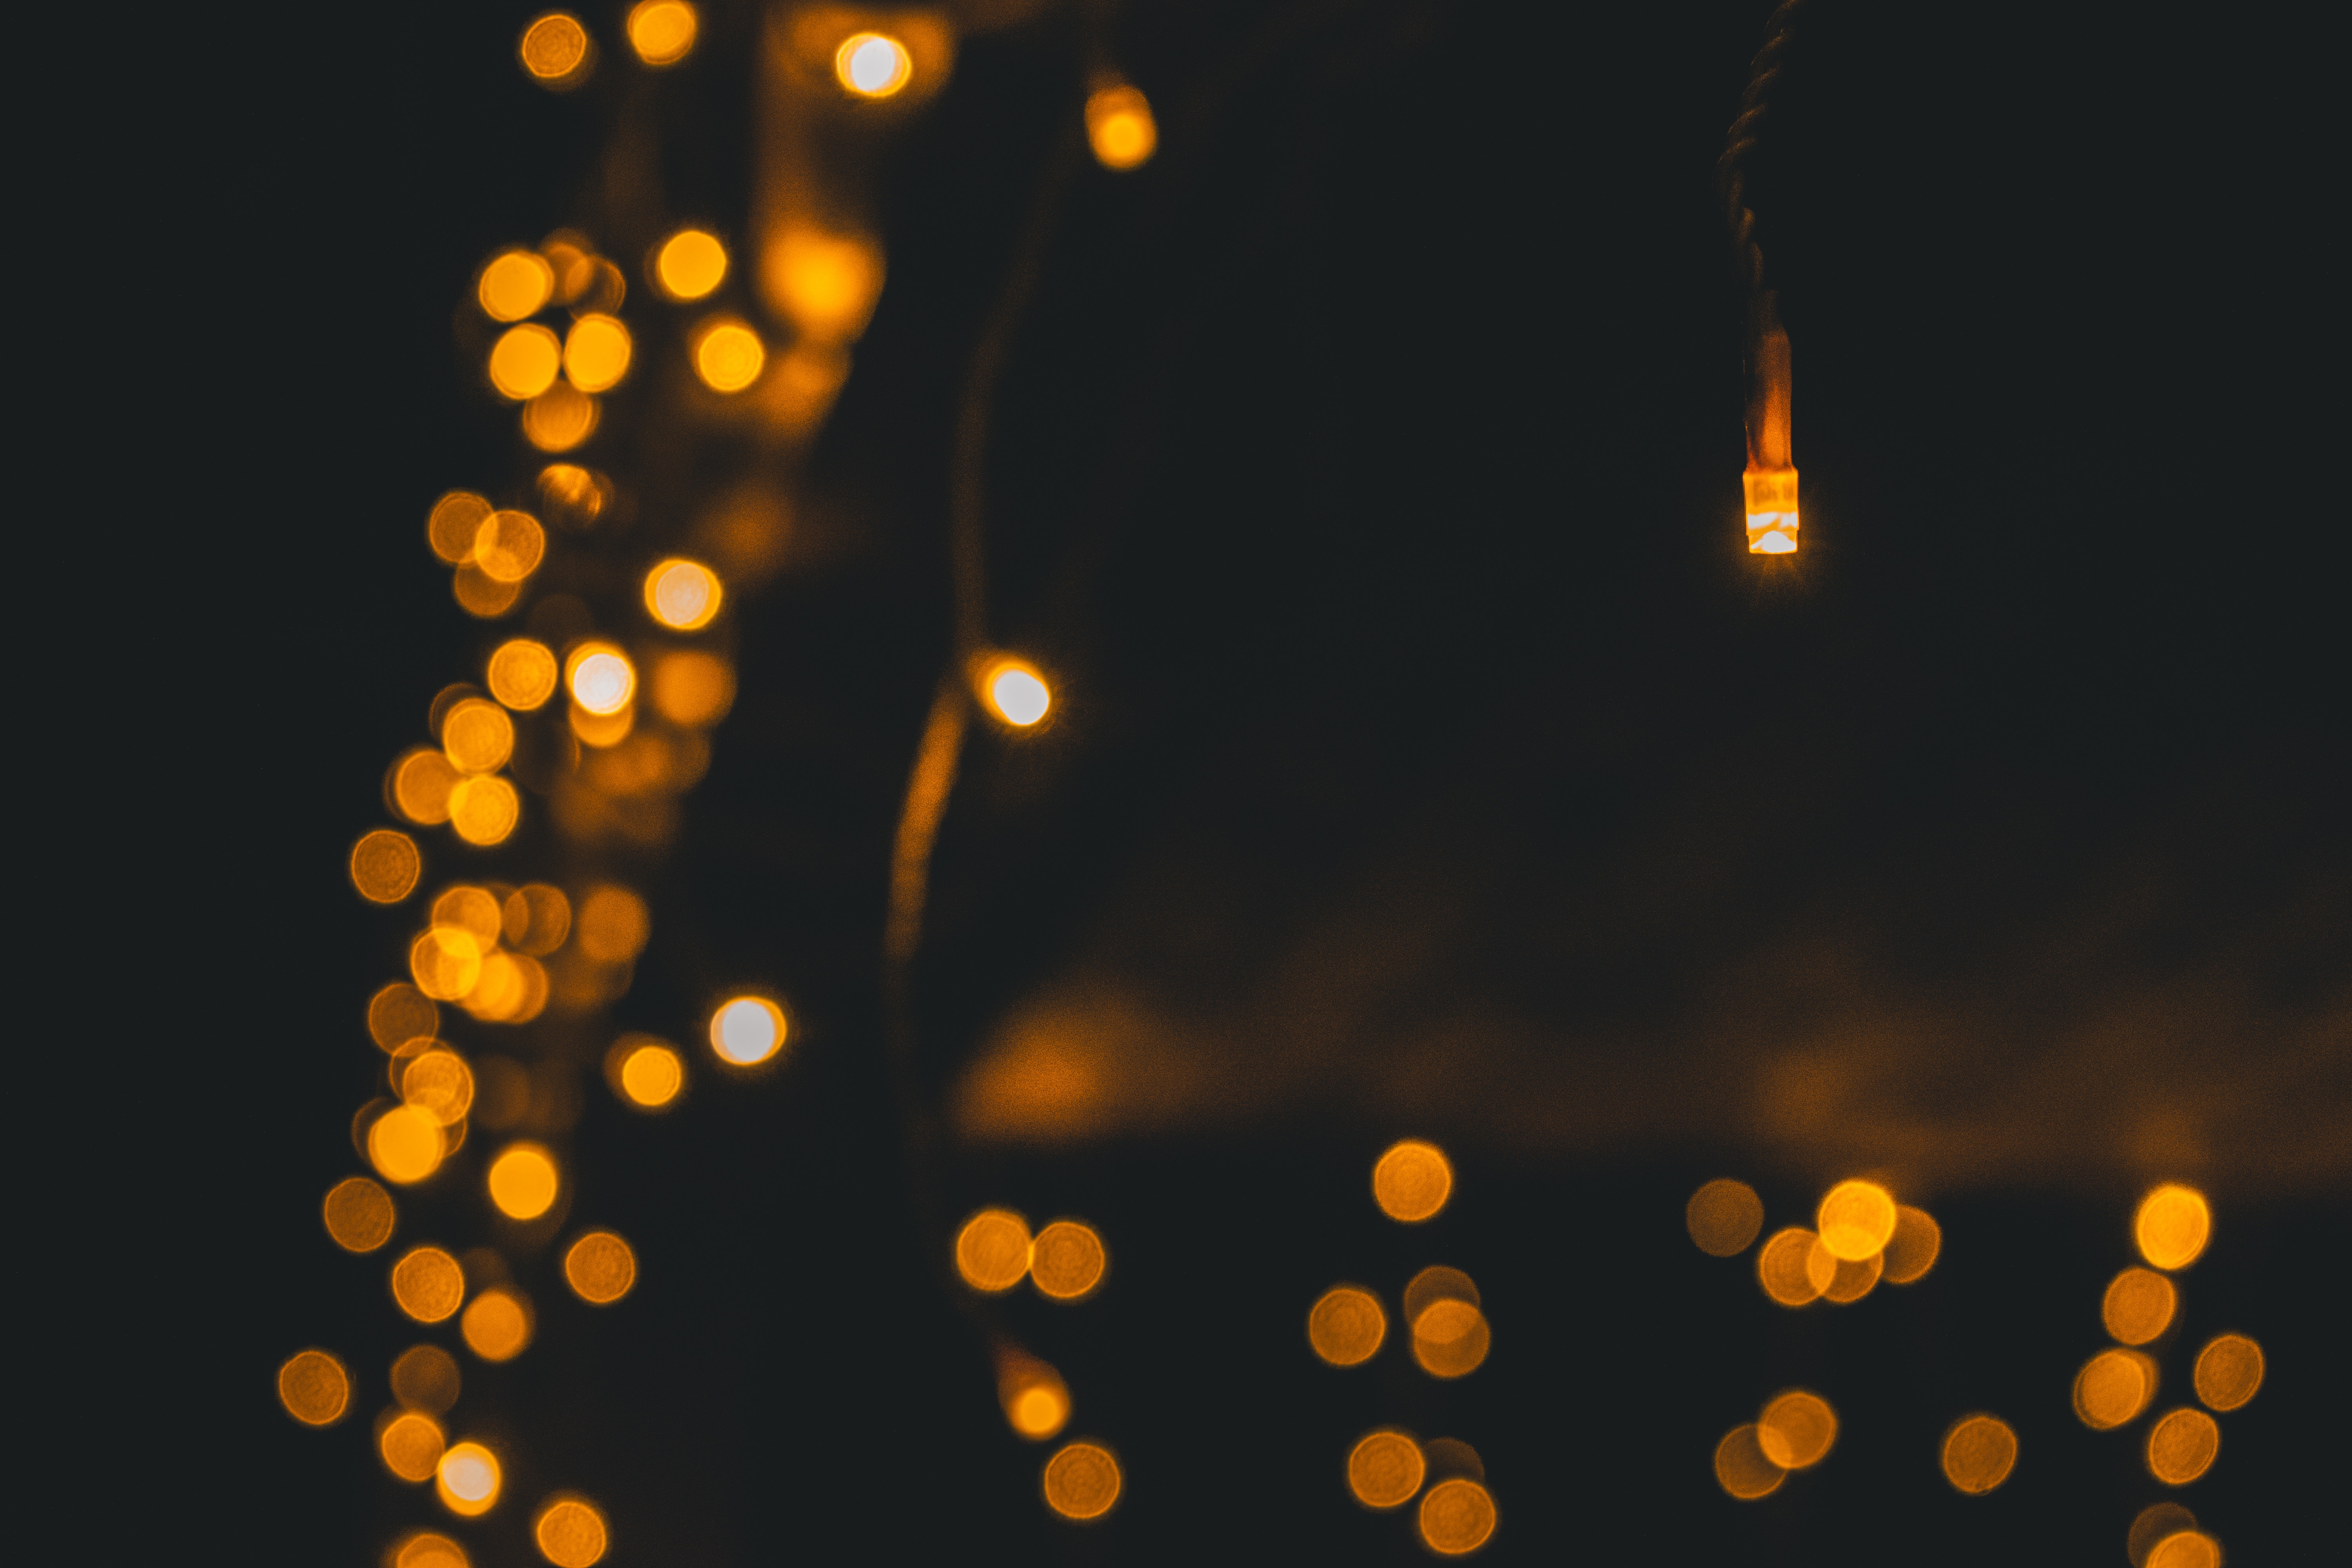
orange, yellow, light, amber, lighting, night, heat, circle, macro photography, midnight, darkness, diwali